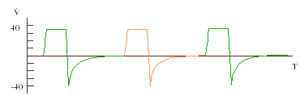
Courve débit/temps d'un patient ventilé en assisté/controlé. Le tracé en vert représente des respirations contrôlées et le tracé orange une respiration anssistée. Crée en octobre 2004 par staph.
La ventilation mécanique en médecine est une ventilation artificielle qui consiste à suppléer ou assister la respiration spontanée à l'aide d'un respirateur artificiel, communément appelé « ventilateur » par les professionnels de santé. Elle se pratique le plus souvent dans un contexte de soins critiques et d'anesthésie, mais peut aussi être dispensée à domicile chez des patients porteurs d'une insuffisance respiratoire chronique. La VM est qualifiée d’« invasive » si elle se fait par une interface pénétrant dans les voies aériennes par la bouche ou par la peau. La « ventilation non invasive » implique quant à elle un masque étanche.